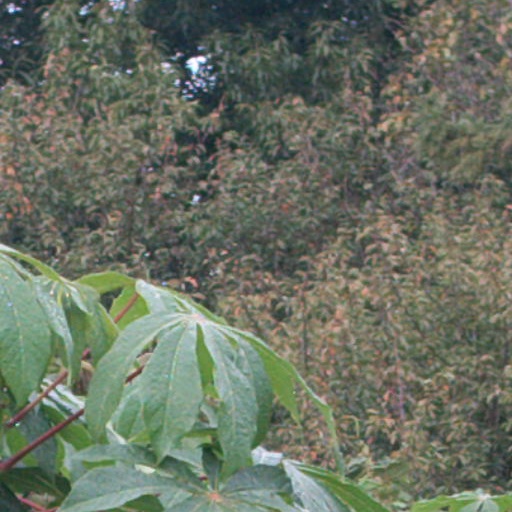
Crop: cassava